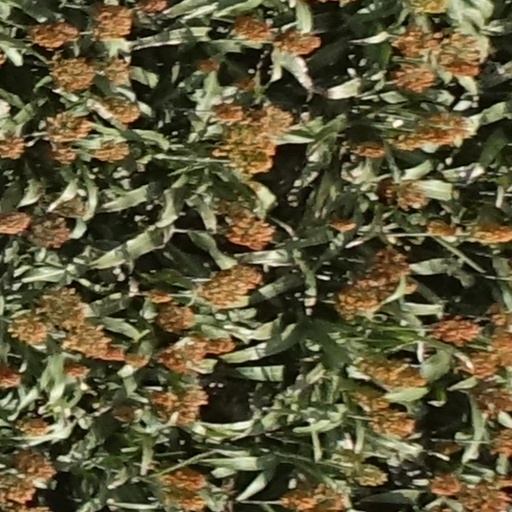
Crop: sorghum